Teddy Boys

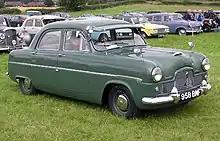
Ford Zephyr, a popular vehicle for Teds

In the late 1980s, there was a move by a number of Teddy Boys to revive the 1950s Teddy Boy style. In the early 1990s, a group of Teddy Boy revivalists in the Tottenham area of north London formed "The Edwardian Drape Society" (T.E.D.S.). The group concentrated on reclaiming the style which they felt had become bastardised by pop/glam rock bands such as Showaddywaddy and Mud in the 1970s.